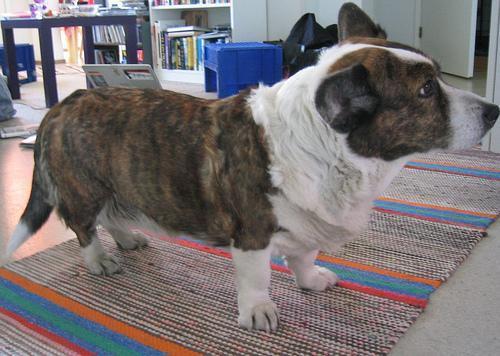
Cardigan